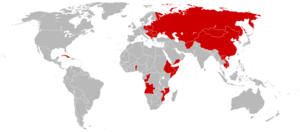
Kommunisme / Stater ledet af deres respektive kommunistpartier
Lande der enten er eller har været ledet af deres respektive kommunistpartier efter 1945.
I politiske og sociale videnskaber er kommunisme en social, politisk og økonomisk ideologi og bevægelse, hvis endelige mål er etableringen af det kommunistiske samfund, som er en socioøkonomisk orden struktureret med fælles ejerskab til produktionsmidlerne, fravær af sociale klasser, penge, og staten.